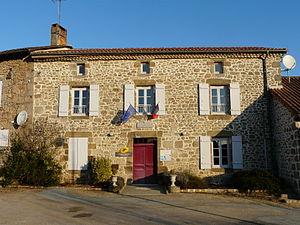
La mairie et l'agence postale de Saint-Estèphe, Dordogne, France.